Highpoint Shopping Centre

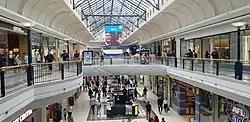
Interior of Highpoint Shopping Centre

Highpoint Shopping Centre is a shopping centre located in Maribyrnong, in the western suburbs of Melbourne, Victoria, Australia.